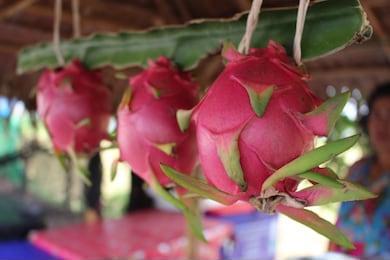
Label: Dragonfruit